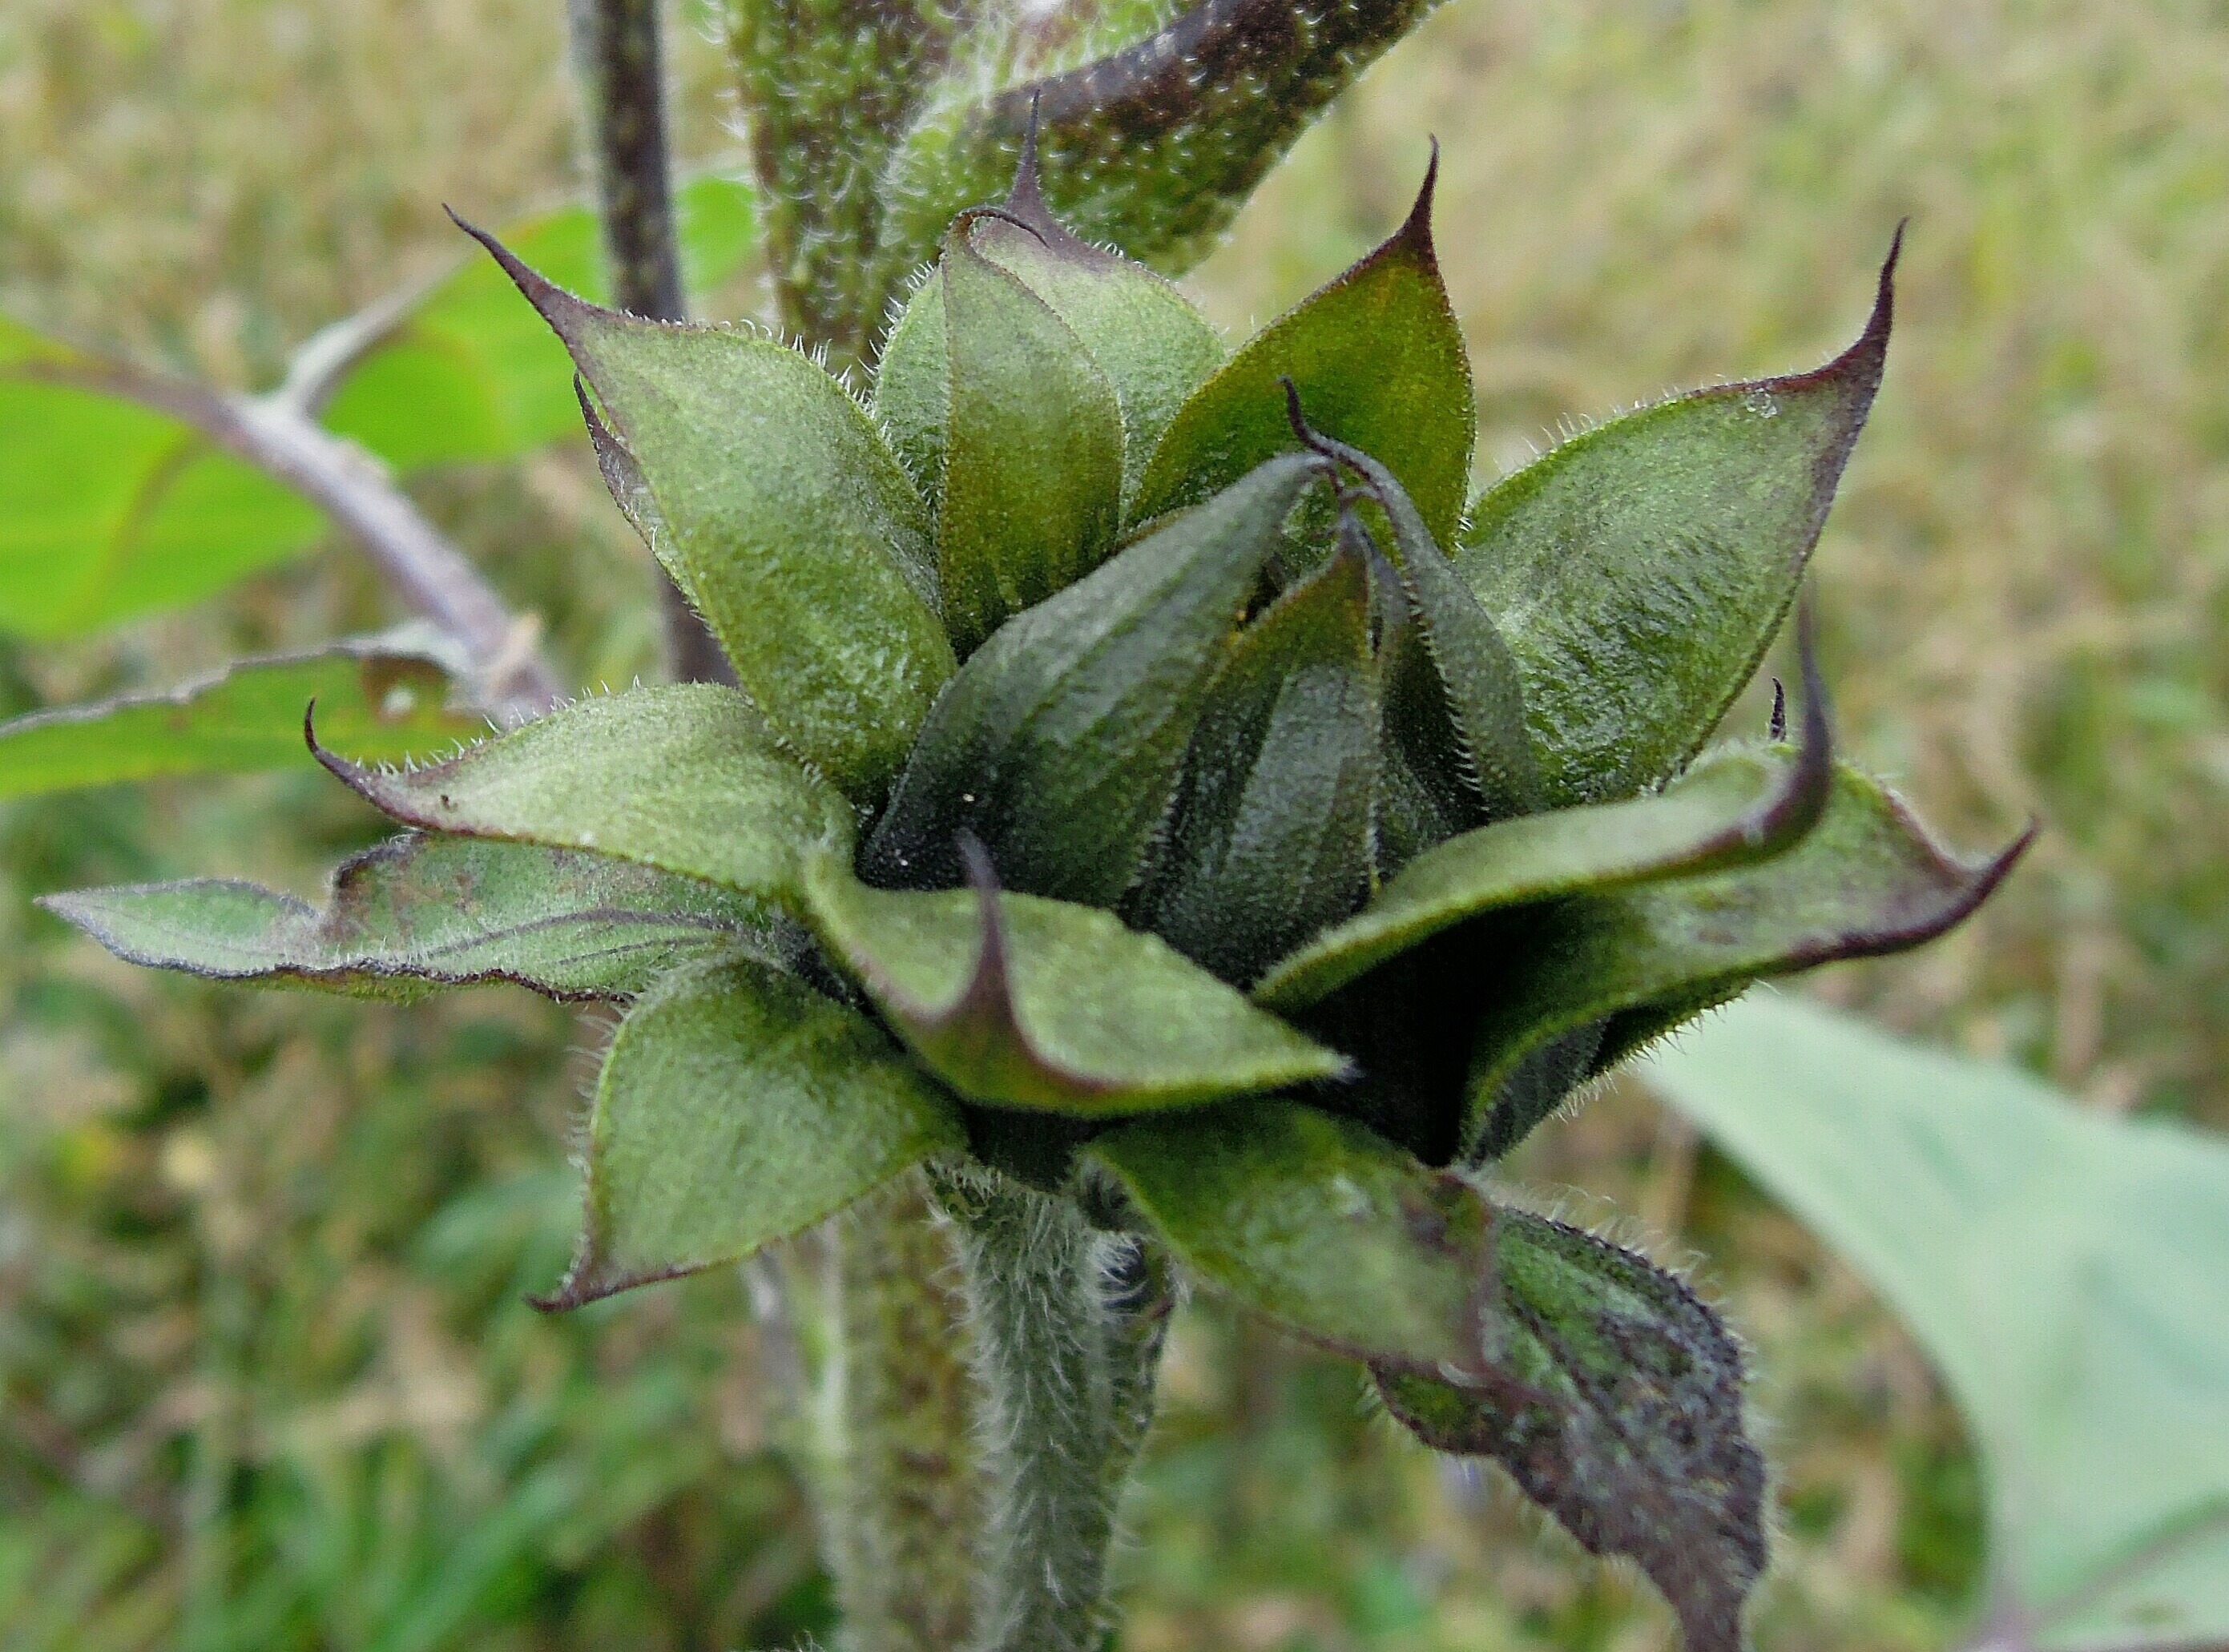
plant, leaf, flower, food, green, herb, produce, botany, flora, wildflower, shrub, thistle, sun flower, bud, flowering plant, daisy family, annual plant, land plant, thorns spines and prickles